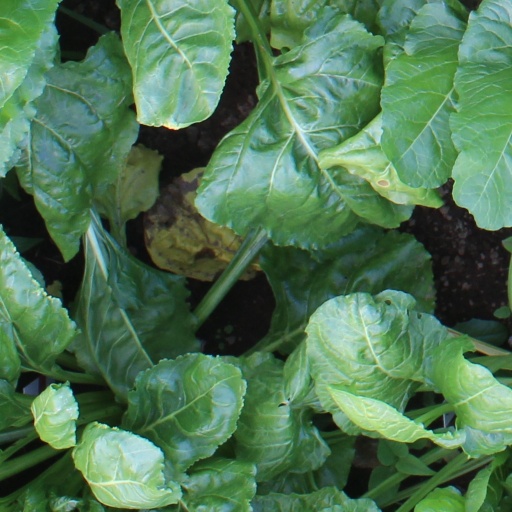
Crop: sugar beet